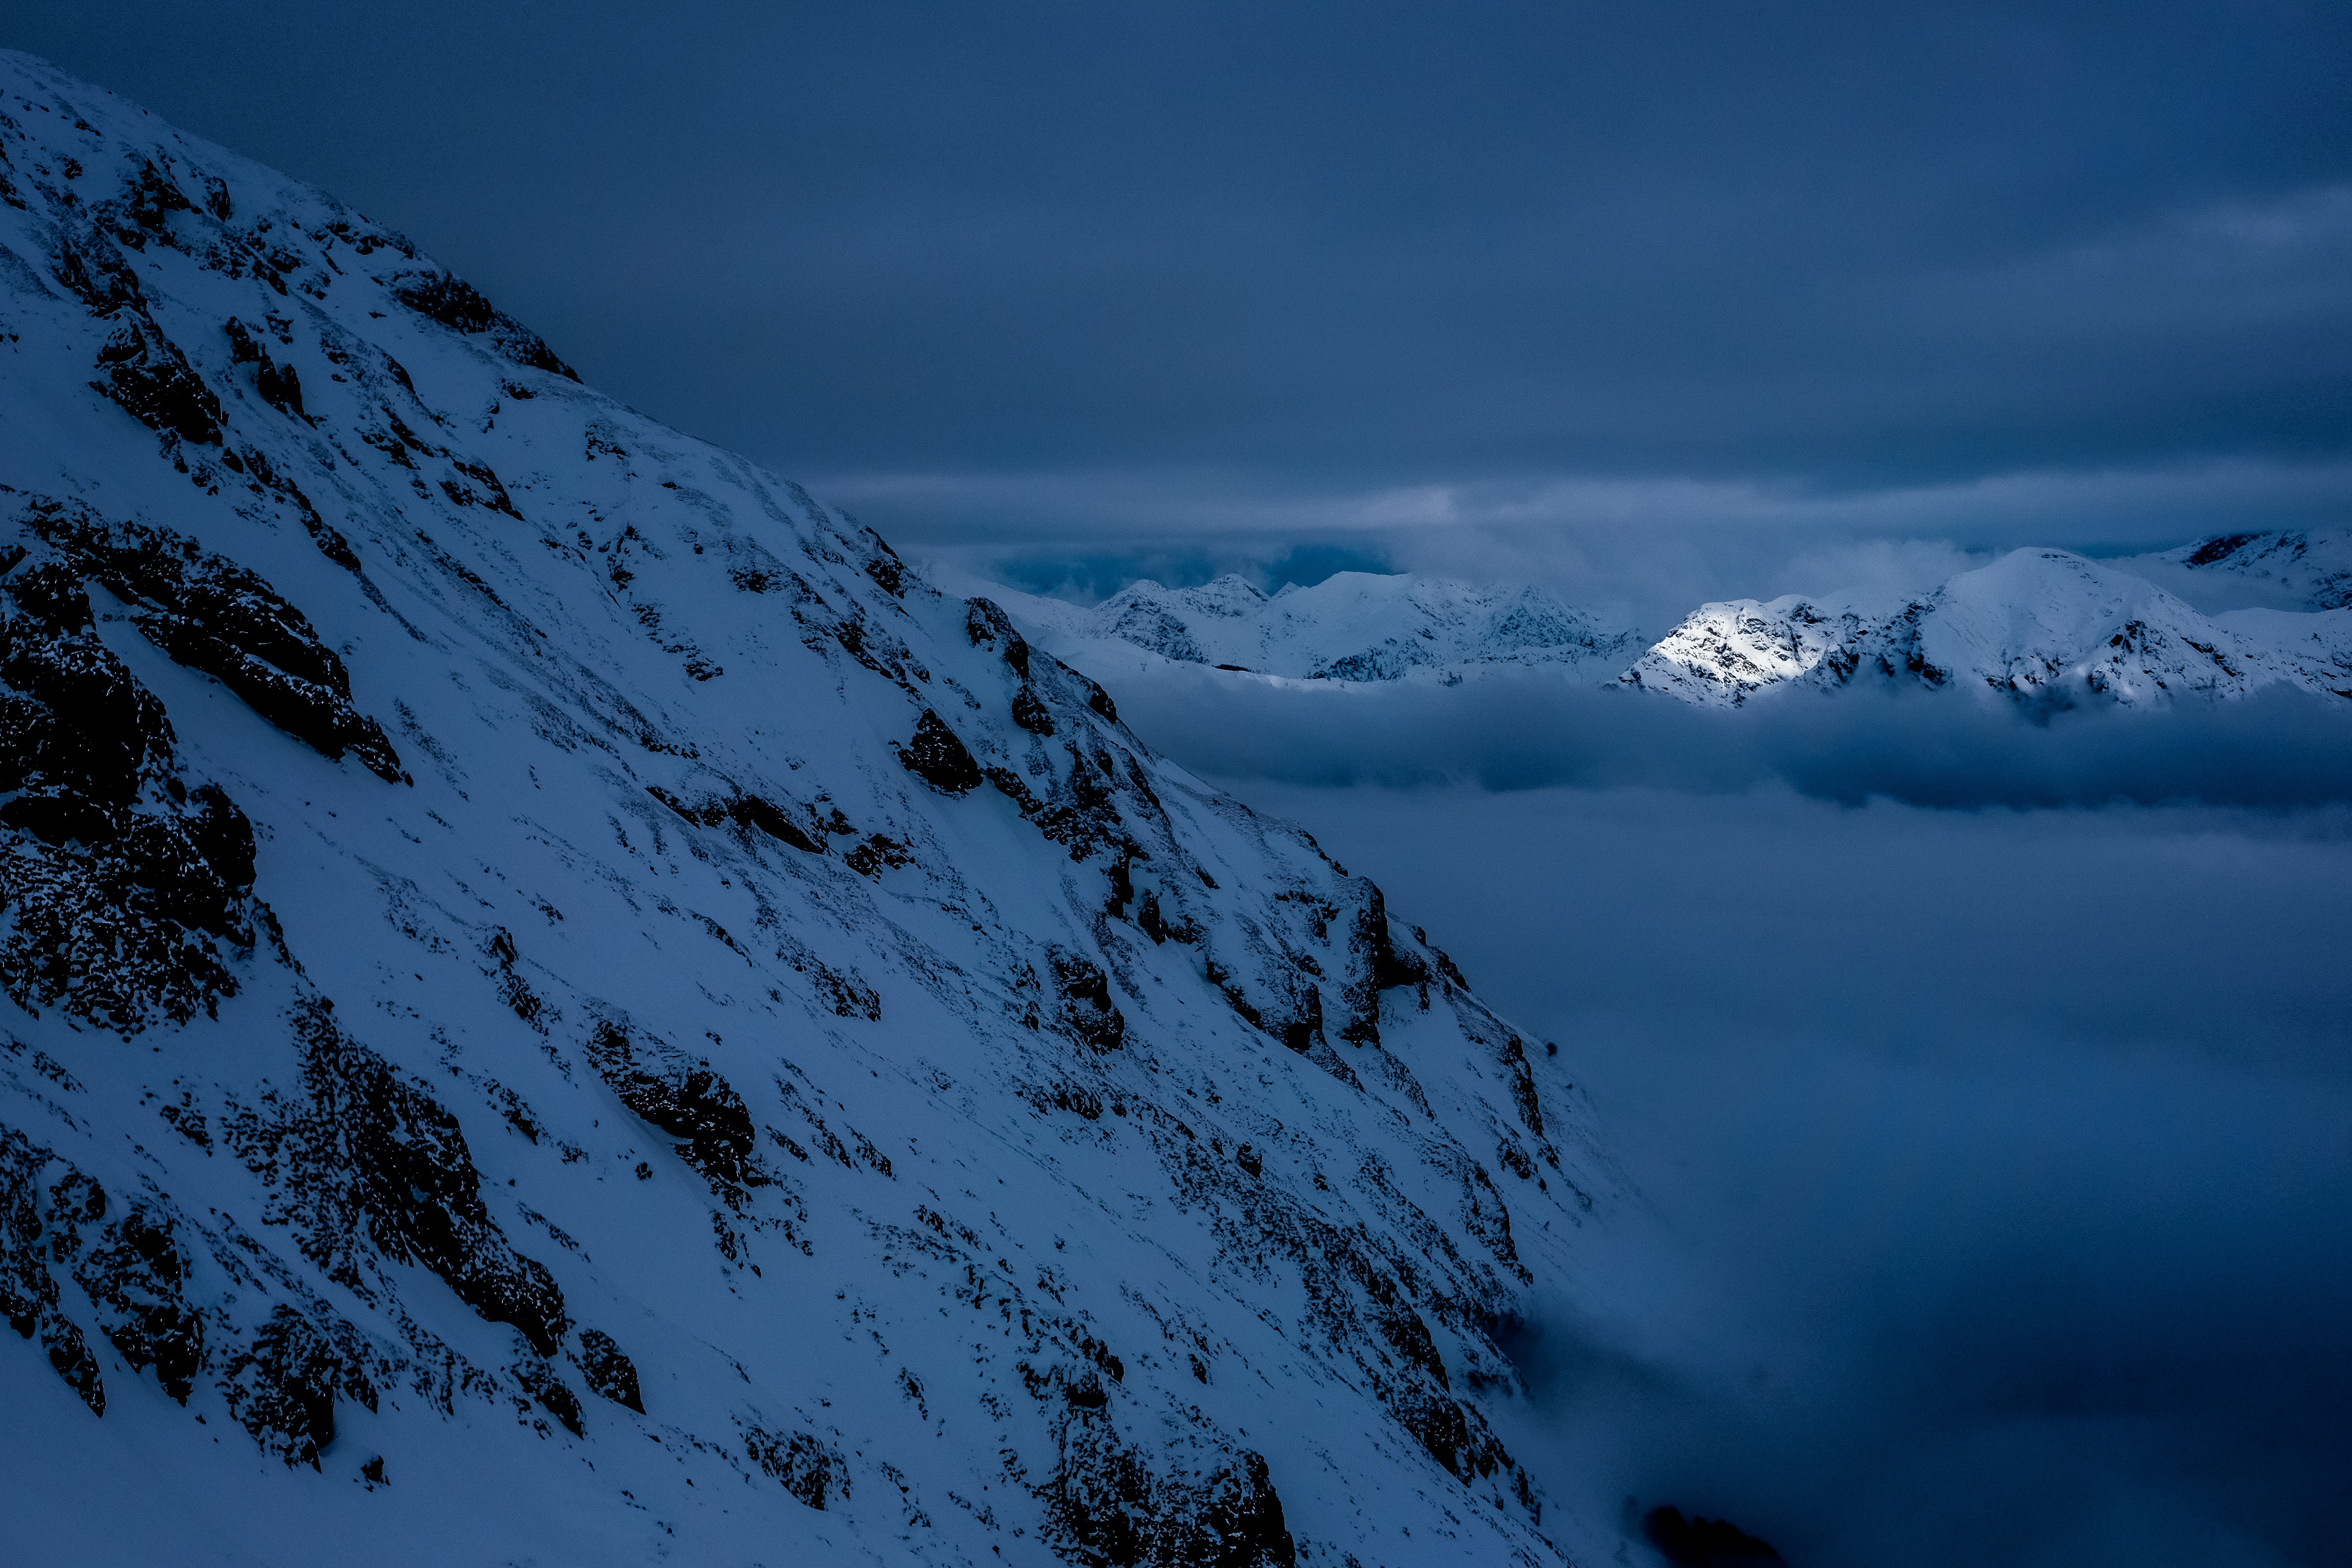
landscape, tree, wilderness, mountain, snow, winter, cloud, sky, morning, hill, atmosphere, mountain range, daytime, ice, arctic, highland, terrain, ridge, summit, massif, alps, fell, cirque, tundra, freezing, phenomenon, meteorological phenomenon, mountainous landforms, computer wallpaper, glacial landform, geological phenomenon, mount scenery